John Bland (architect)

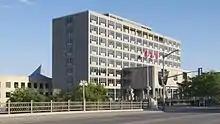
The John G. Diefenbaker Building (formerly Ottawa City Hall), for which Bland received the Massey Medal in 1959.

Bland remained actively involved in architectural practice throughout his tenure at McGill's School of Architecture. He carried out his architectural work in Montreal through a series of partnerships at different periods, with architects Gordon Edwards, Michel Lacroix, Roy LeMoyne, Vincent Rother, Charles Elliot Trudeau and Anthony Shine. Major projects include the Jeanne Mance Housing Development in Montreal (1957–58) and plans for Acadia University, Carleton University, and the new town of Deep River, Ontario and Port Cartier, Quebec (1958–59).